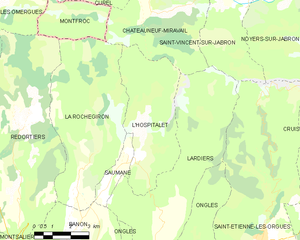
Carte des communes françaises: L'Hospitalet
L'Hospitalet est une commune française, située dans le département des Alpes-de-Haute-Provence en région Provence-Alpes-Côte d'Azur.